George Pullicino

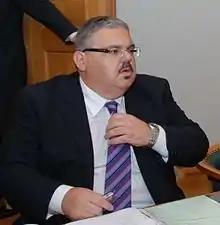
George Pullicino in 2009.

George Pullicino (born May 12, 1964) is a former Maltese politician, who served as Minister for Resources and Rural Affairs in a number of Nationalist Governments.